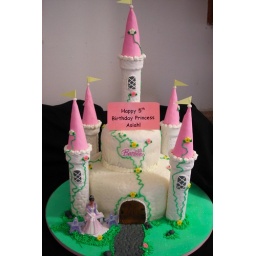
Strawberry and chocolate cake covered in fondant. Towers are made with paper towel middles and ice cream cones, covered with gumpaste.